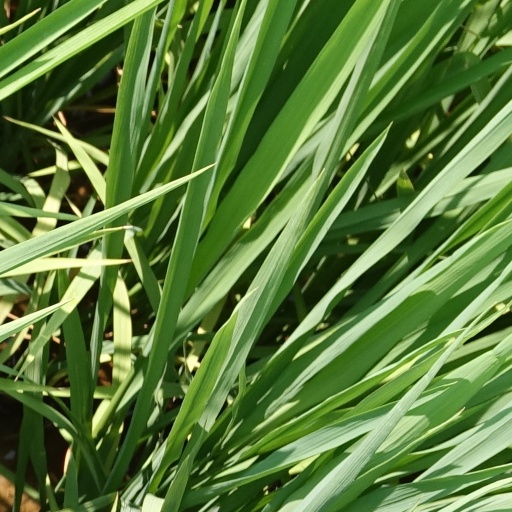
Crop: rice